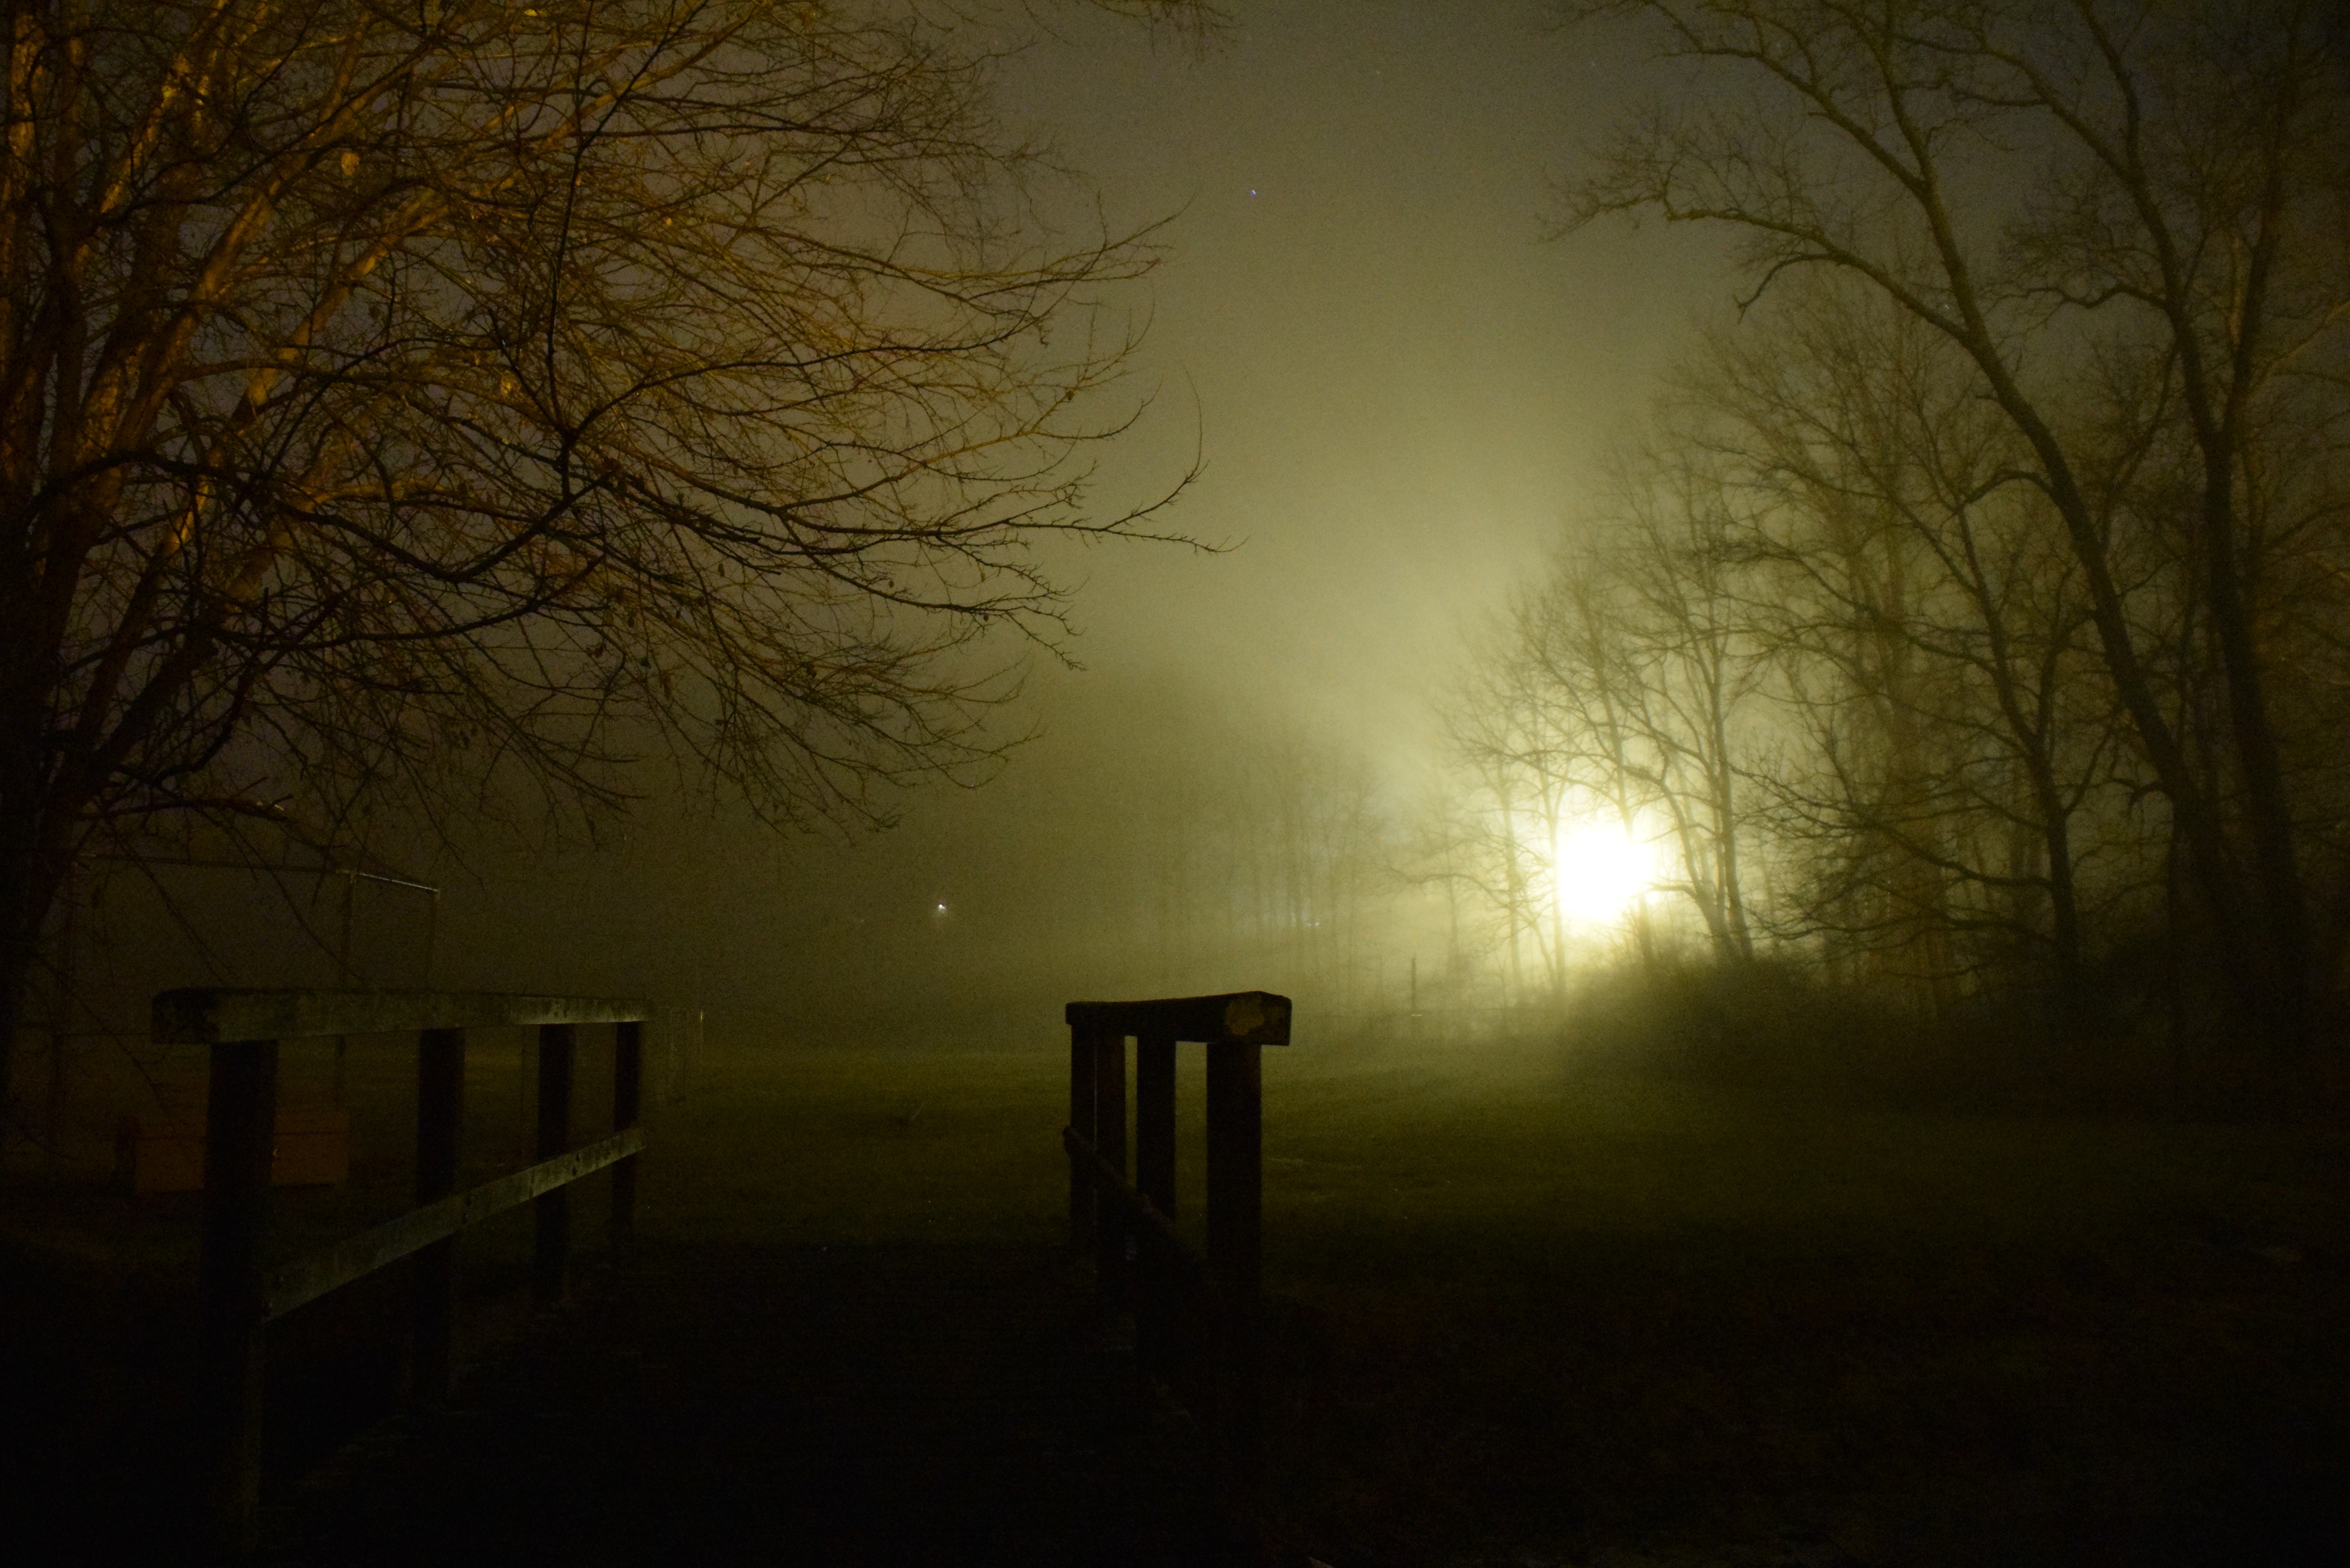
landscape, tree, forest, silhouette, light, fog, sunrise, mist, night, sunlight, morning, dawn, atmosphere, foggy, walkway, dusk, mystery, evening, park, weather, darkness, trees, shadows, creepy, scene, midnight, atmospheric phenomenon